Bharwad

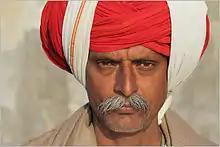
A member of the Bharwad community from Dwarka, Gujarat, wearing the traditional pagri (turban).

The Bharwad are a Hindu caste found in the state of Gujarat in India, primarily engaged in herding livestock.